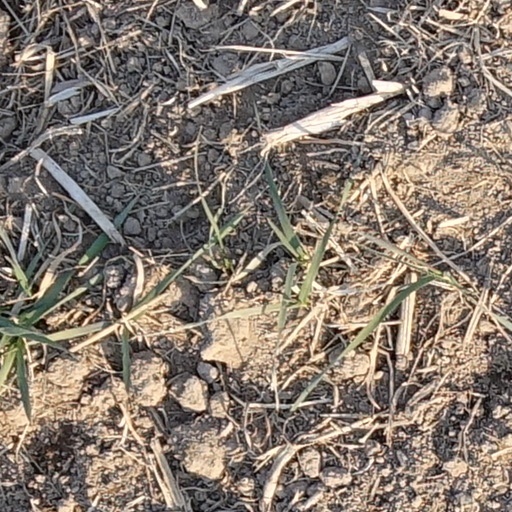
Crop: wheat